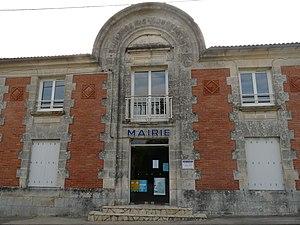
mairie de Barret (16), France
Barret est une commune du sud-ouest de la France située dans le département de la Charente.